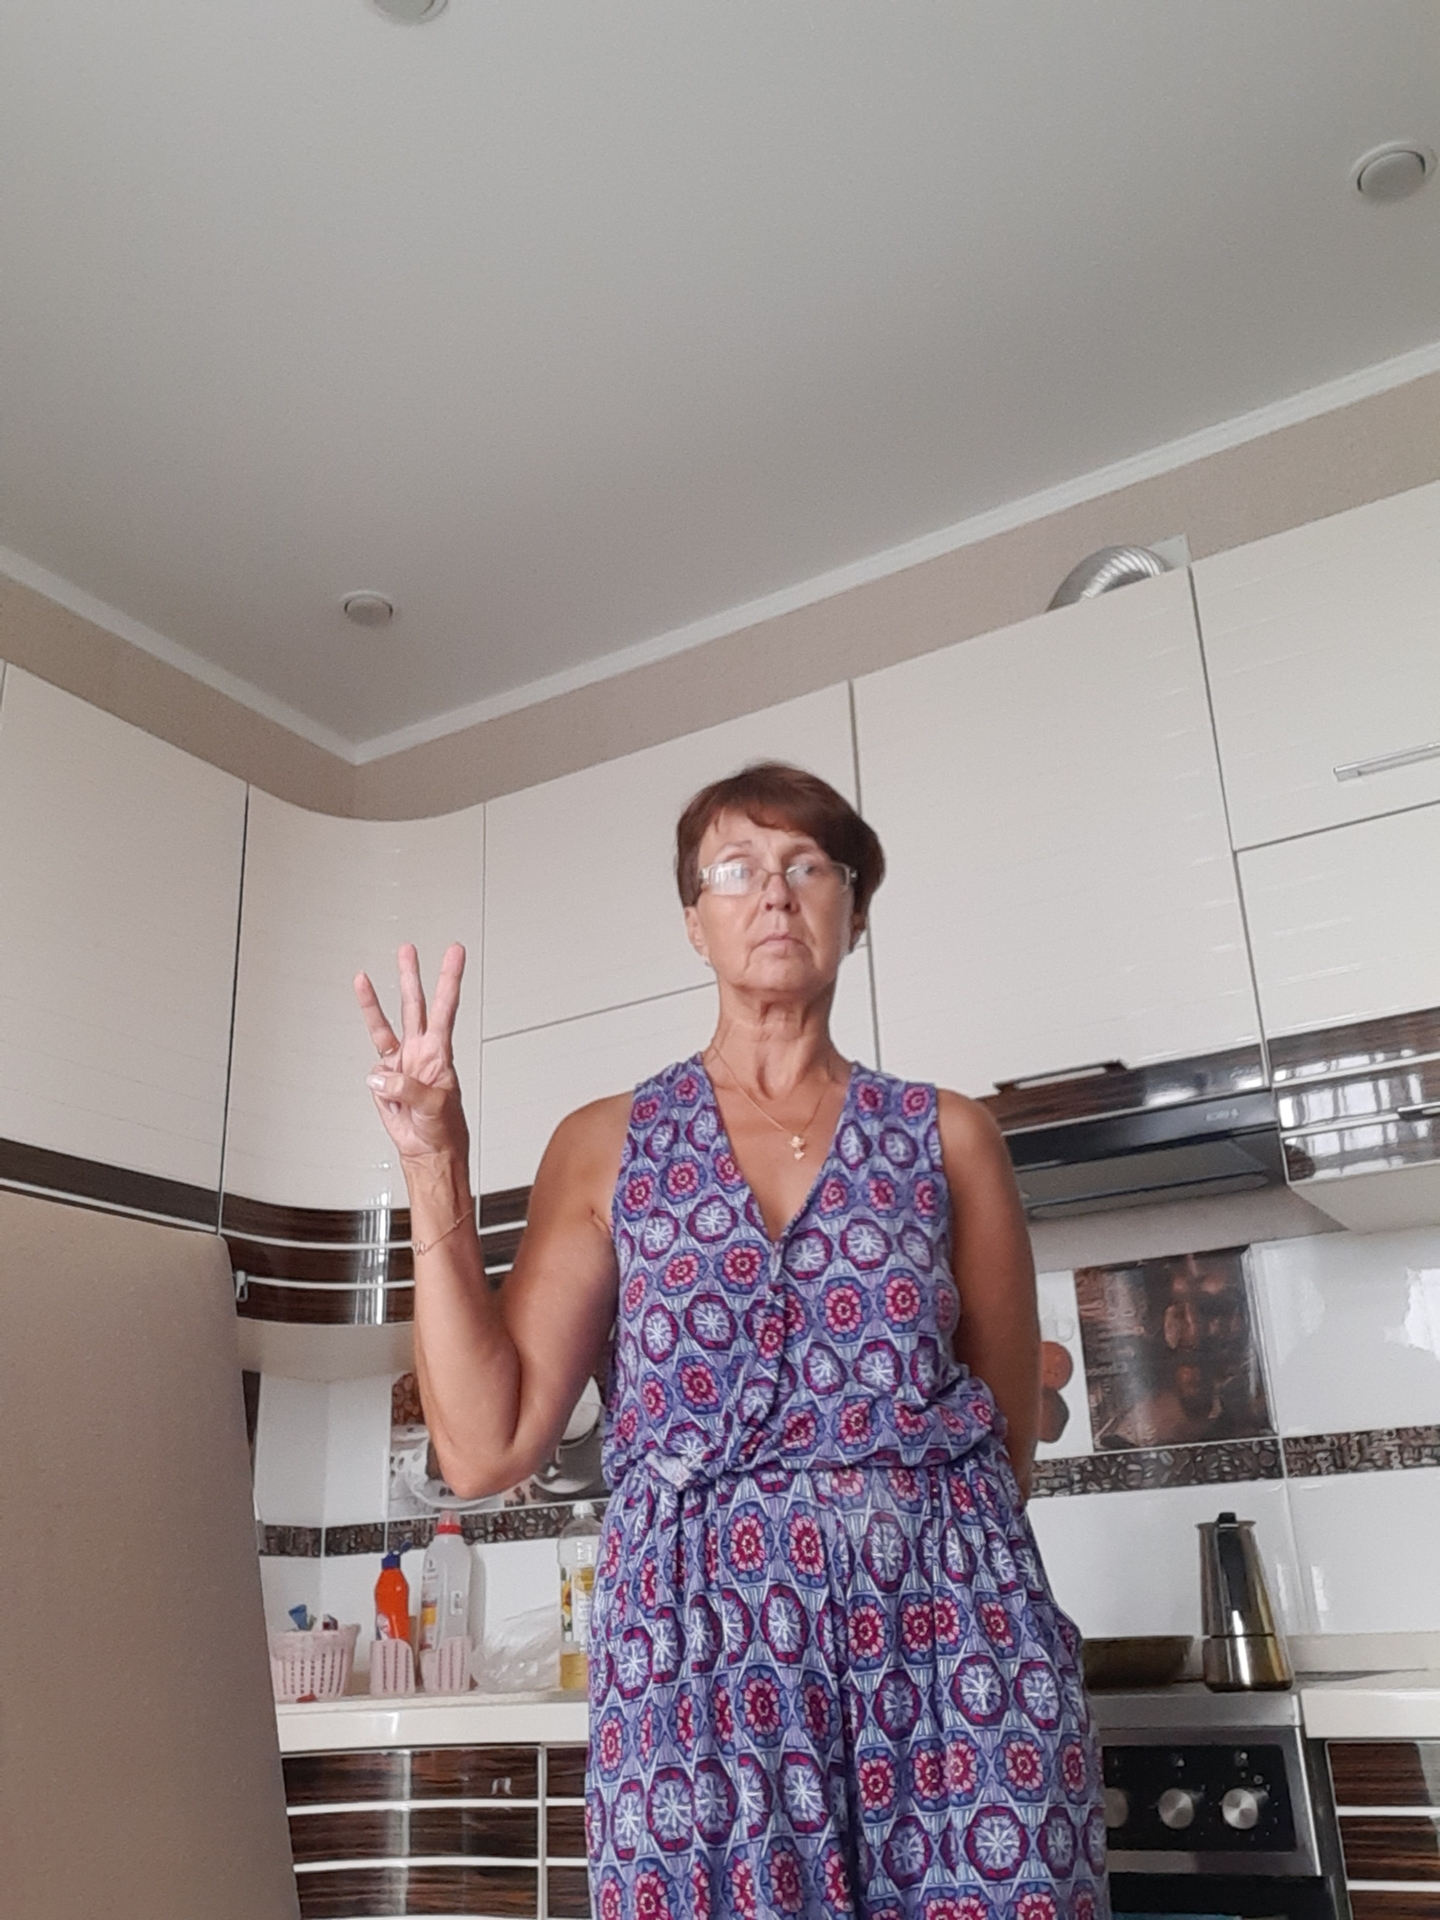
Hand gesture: three